South African Class 6D 4-6-0

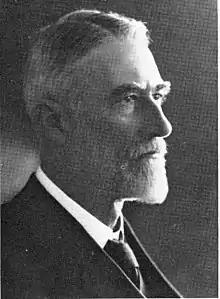
H.M. Beatty

The 33 locomotives in this fourth group of the CGR 6th Class were built in 1898 by Neilson, Reid and Company. Of these engines, 26 went to the CGR's Western System, numbered in the range from 234 to 259, three to the Midland System, numbered 585, 586 and 594, and four to the Eastern System, numbered in the range from 665 to 668.